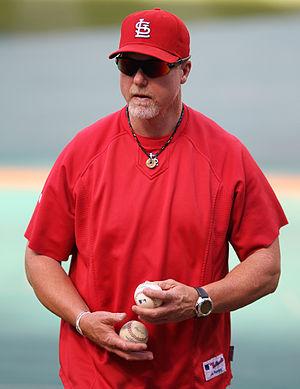
Mark David McGwire est un ancien joueur de baseball. Il évolue dans les Ligues majeures de baseball de 1986 à 2001 pour les Athletics d'Oakland et les Cardinals de Saint-Louis.